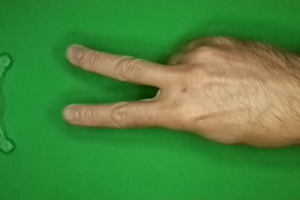
Label: scissors